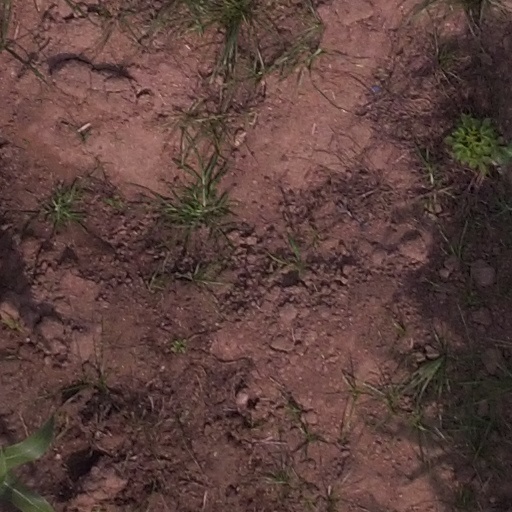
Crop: maize; corn